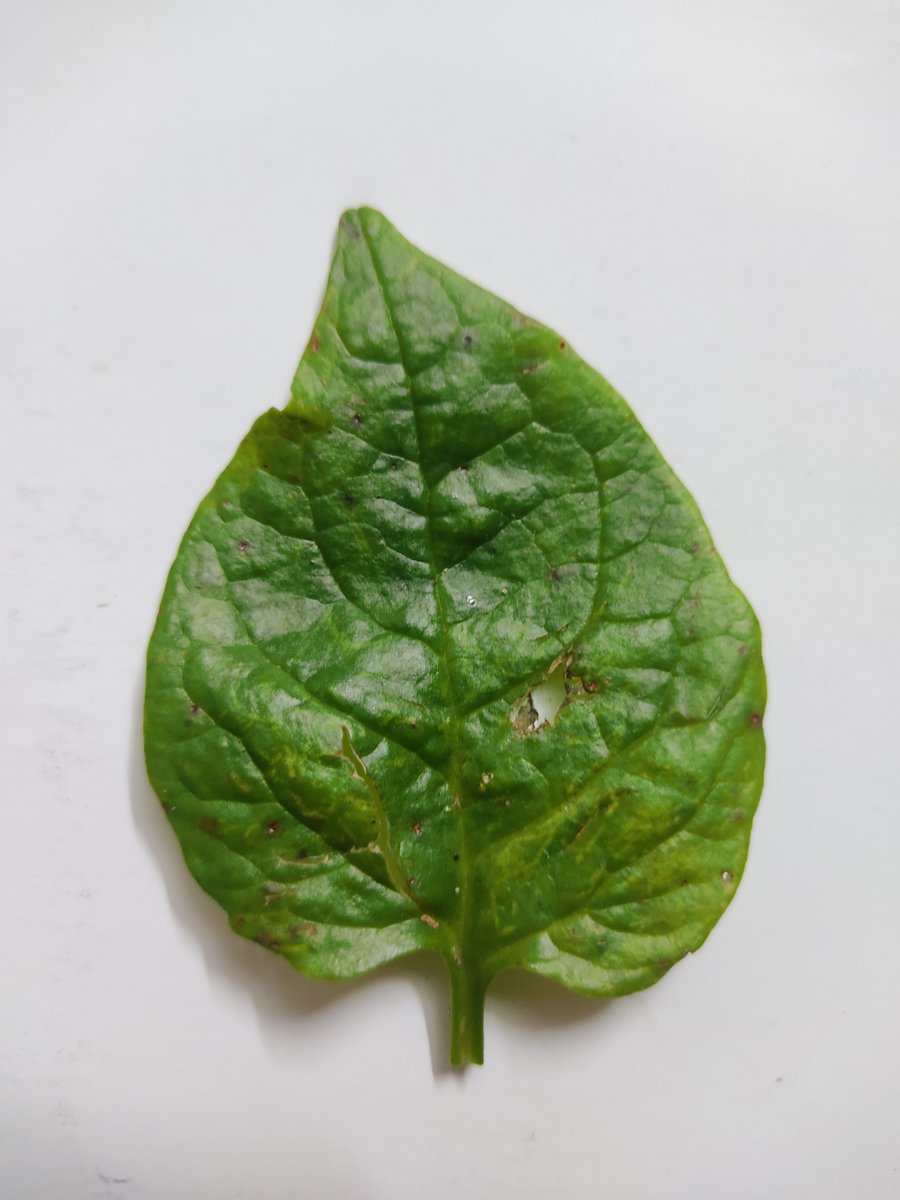
Label: Pest-Damage